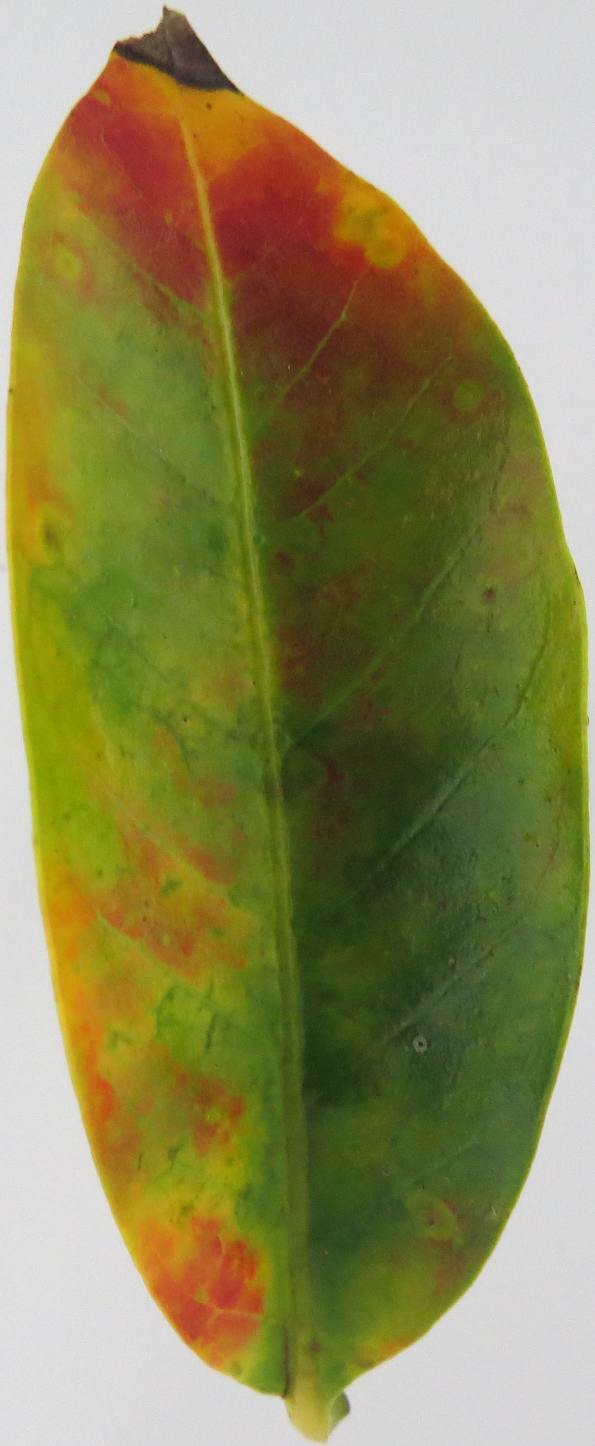
Label: phosphorus-P